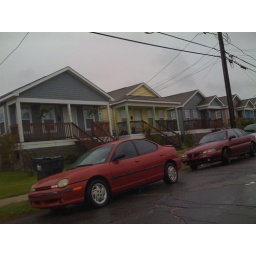
Harry is building houses for musicians in New Orleans.